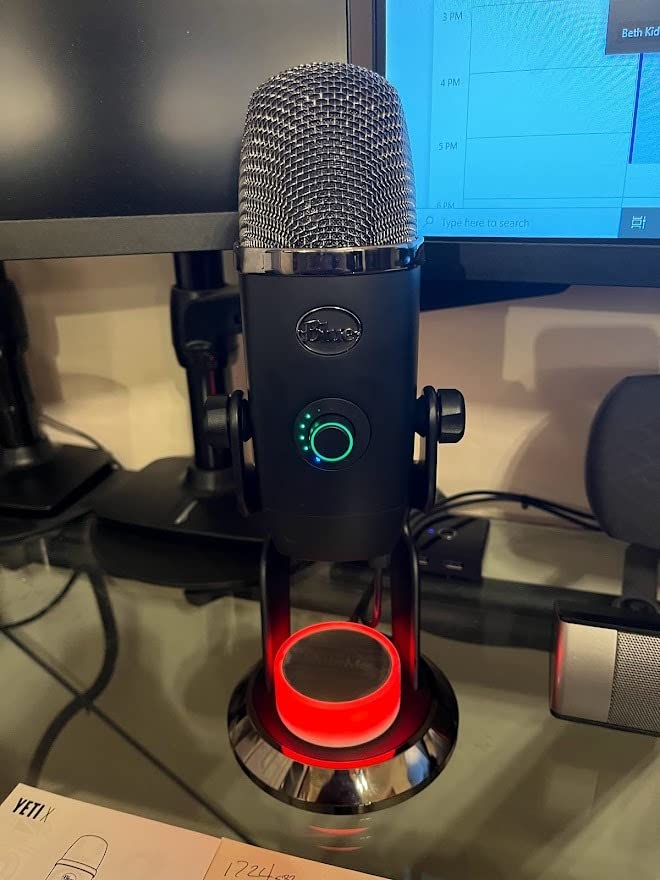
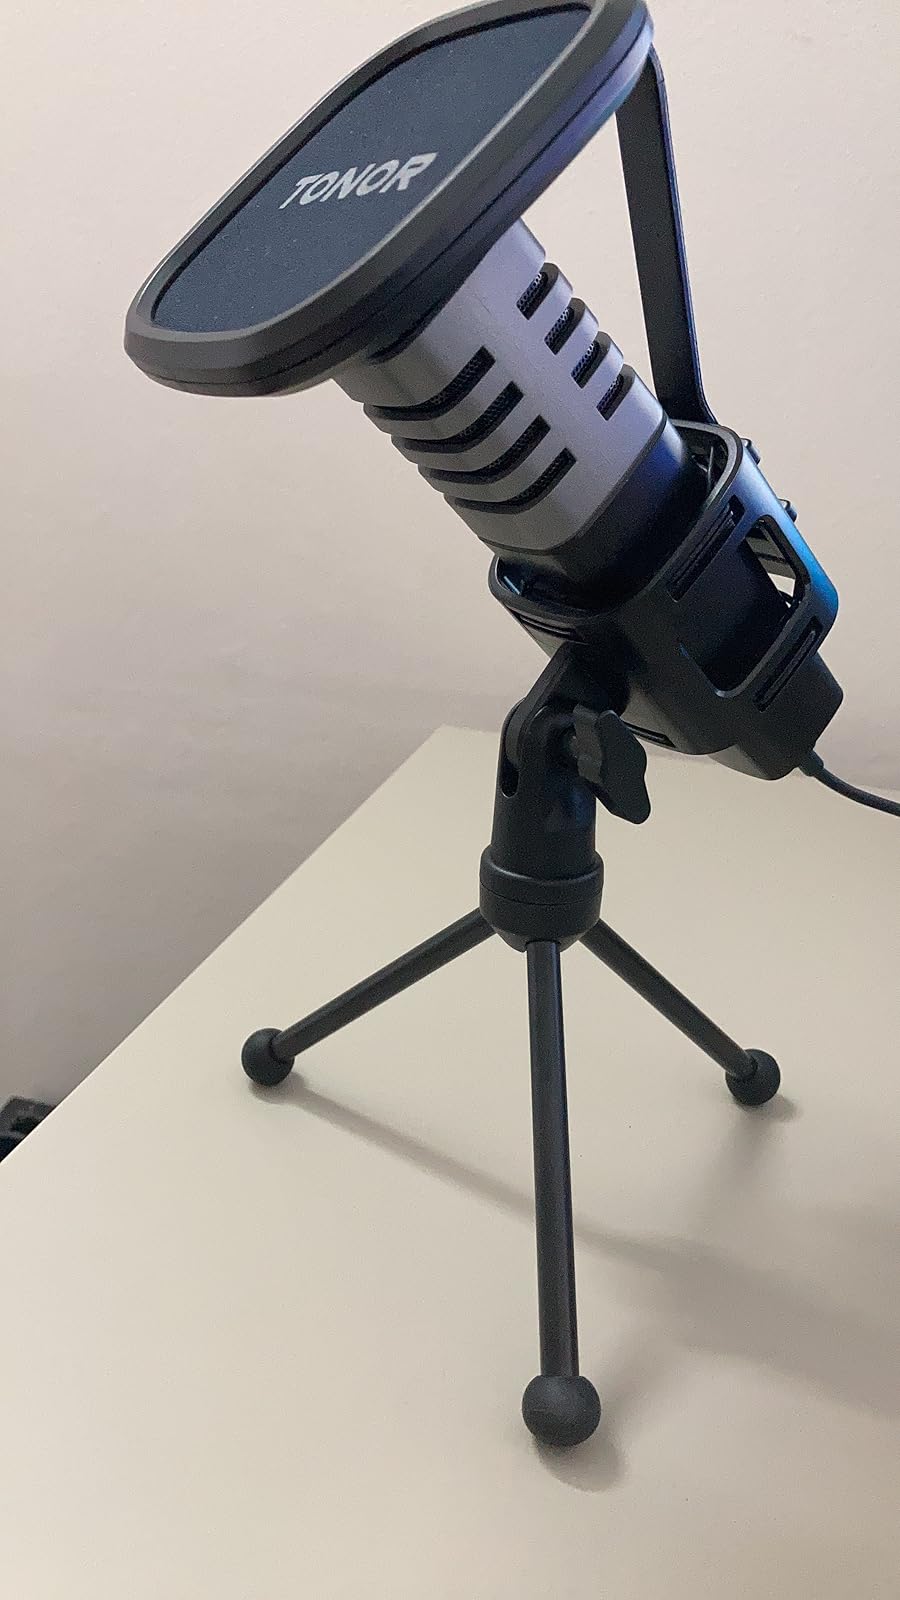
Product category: microphone
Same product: no